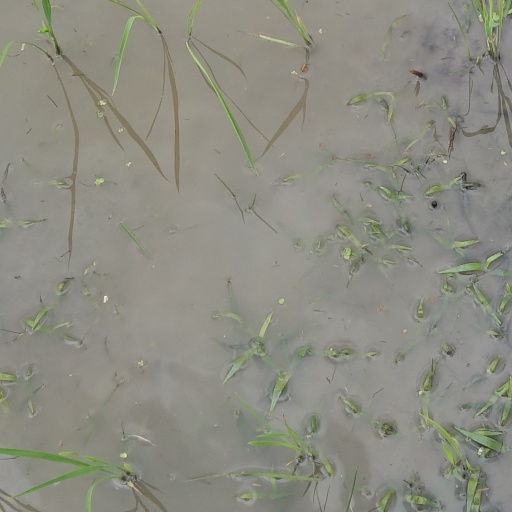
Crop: rice